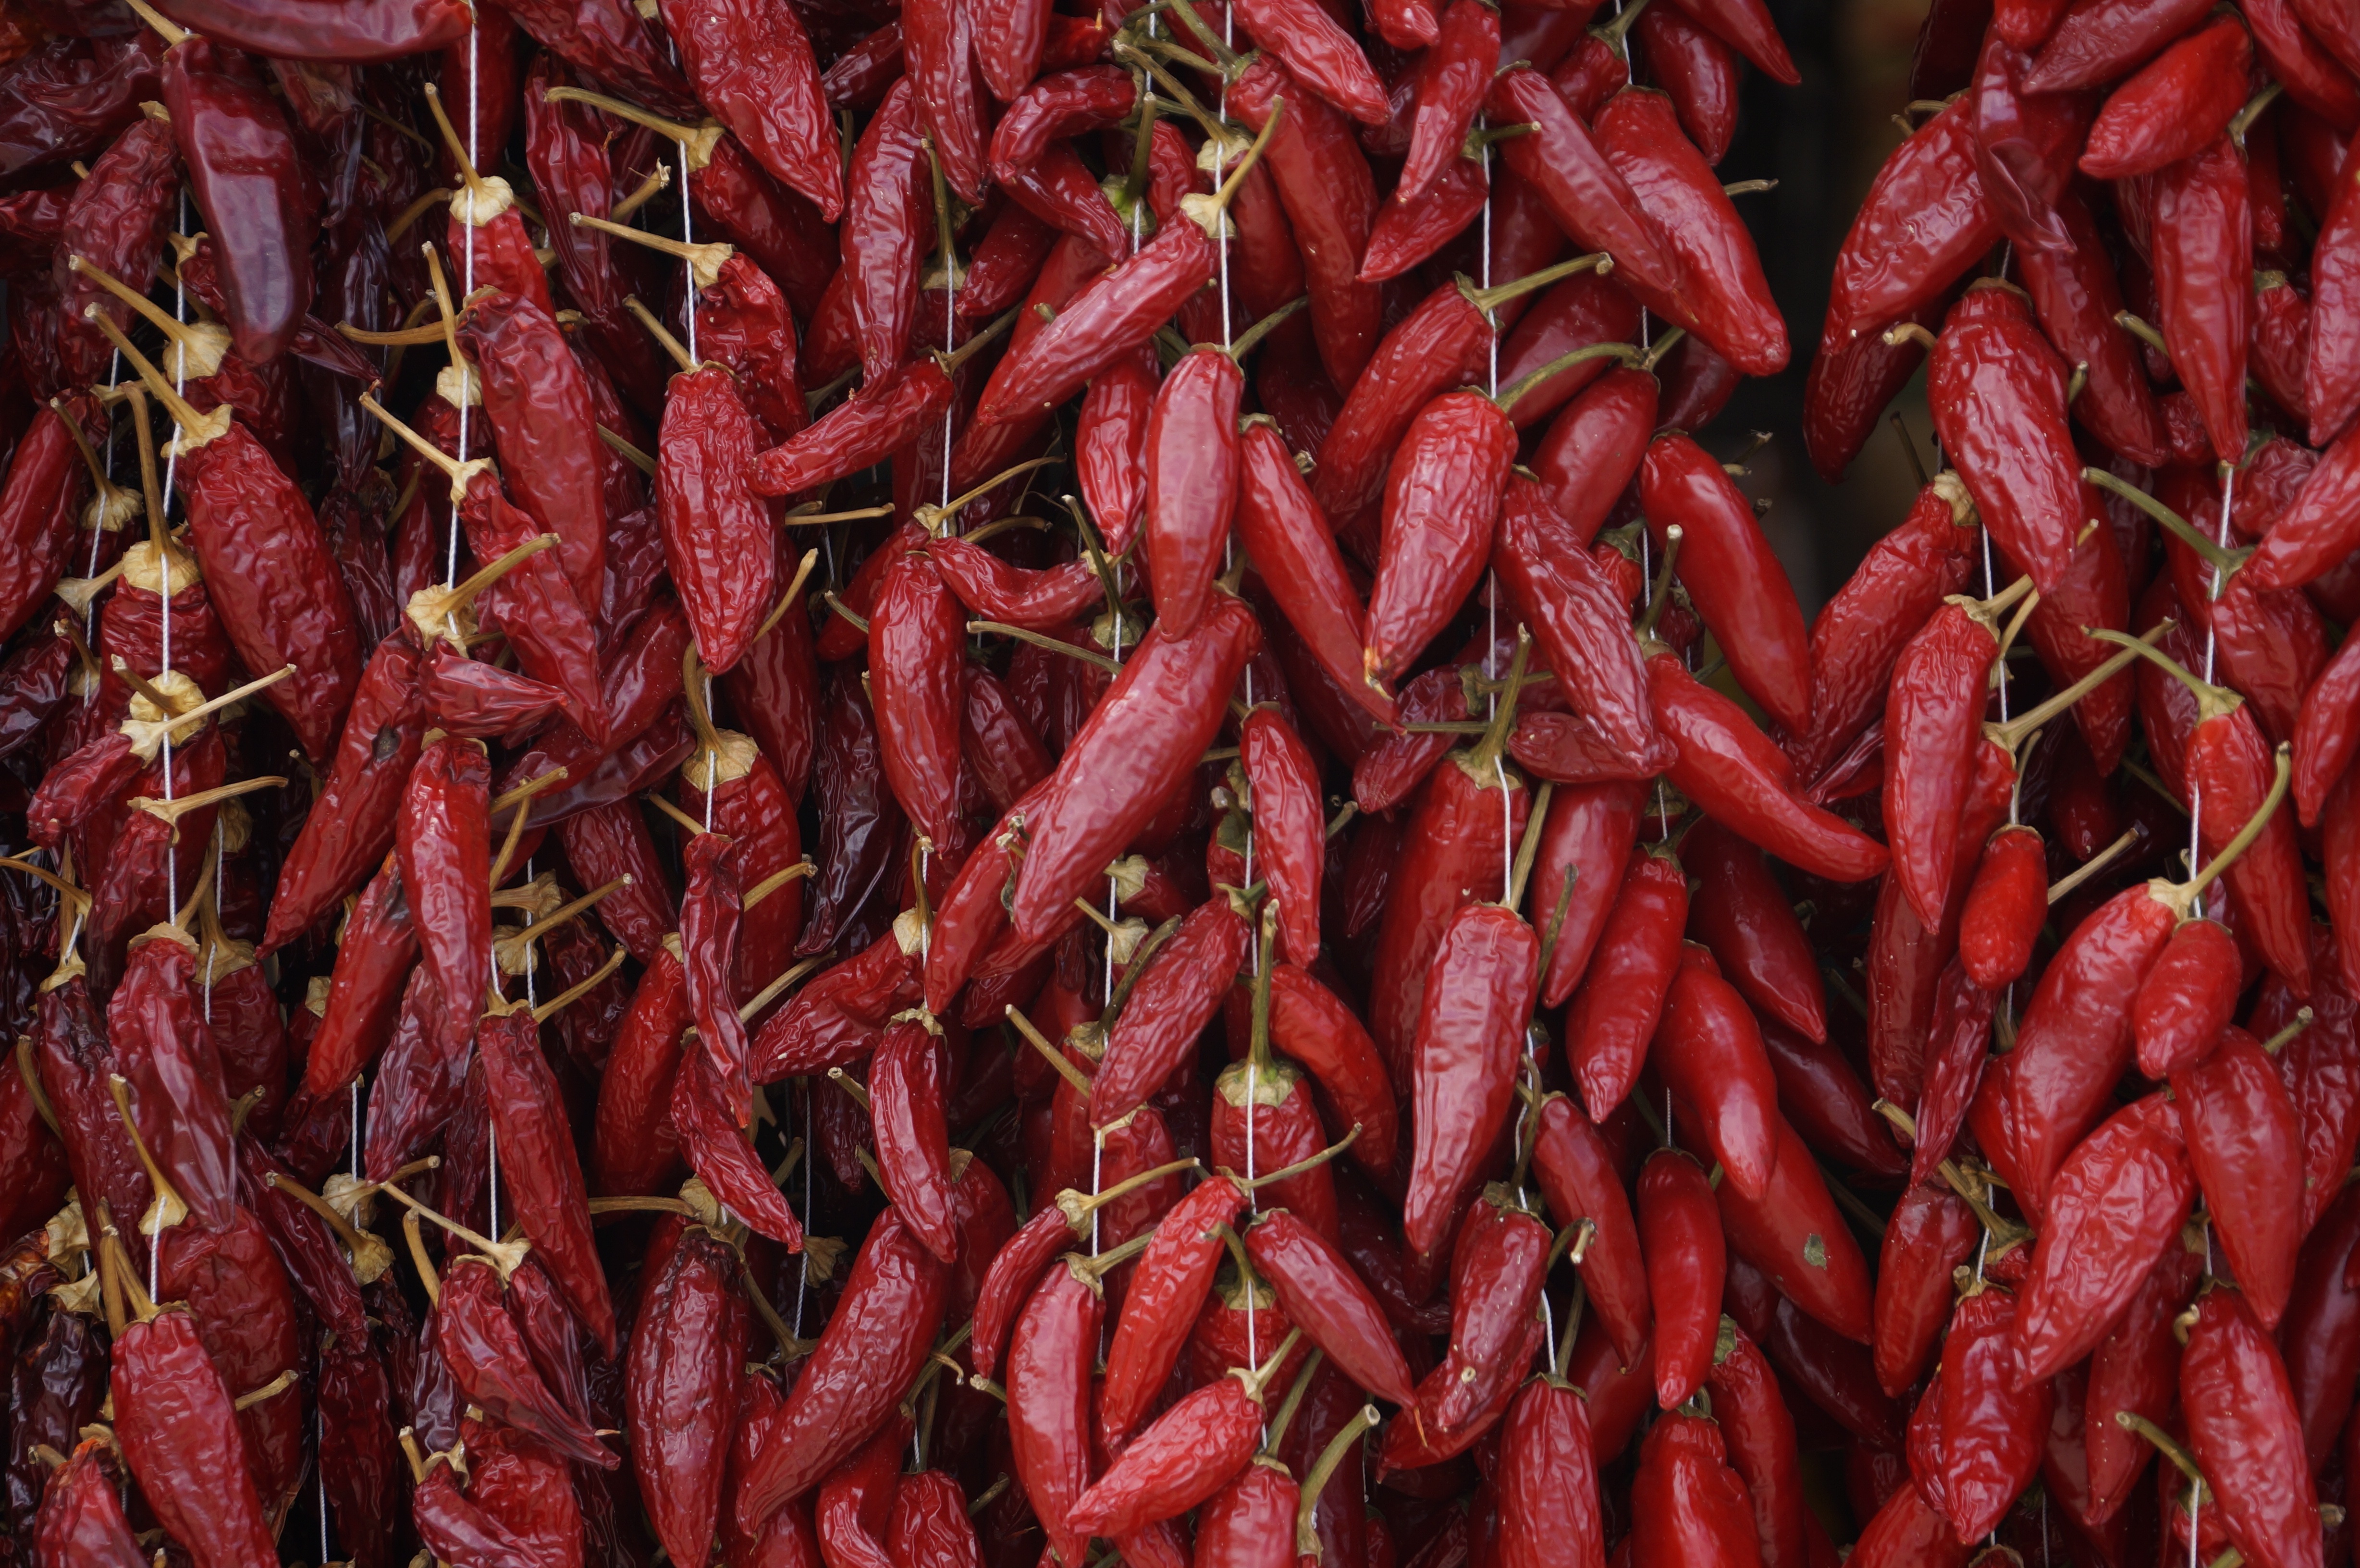
plant, fruit, flower, food, green, pepper, red, cooking, ingredient, produce, vegetable, natural, fresh, kitchen, gourmet, cuisine, delicious, calabria, seasoning, nutrition, hot, spices, tasty, vegetarian, taste, flowering plant, chili pepper, cayenne pepper, land plant, bird's eye chili, bell peppers and chili peppers